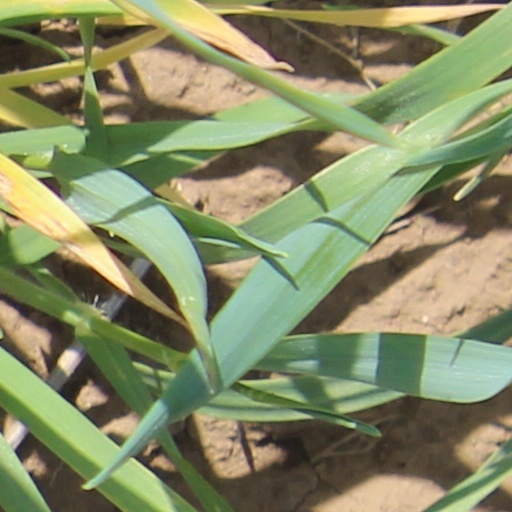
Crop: wheat